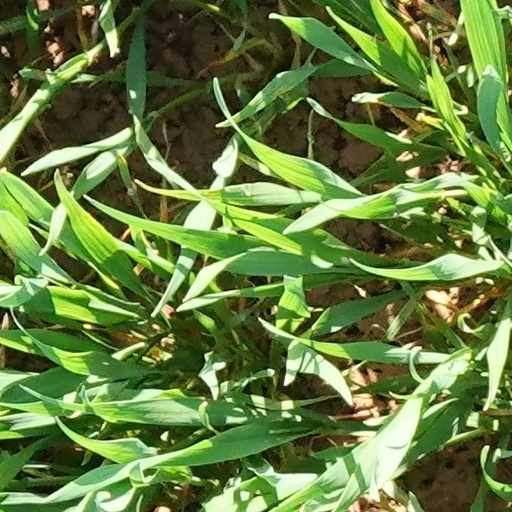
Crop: wheat